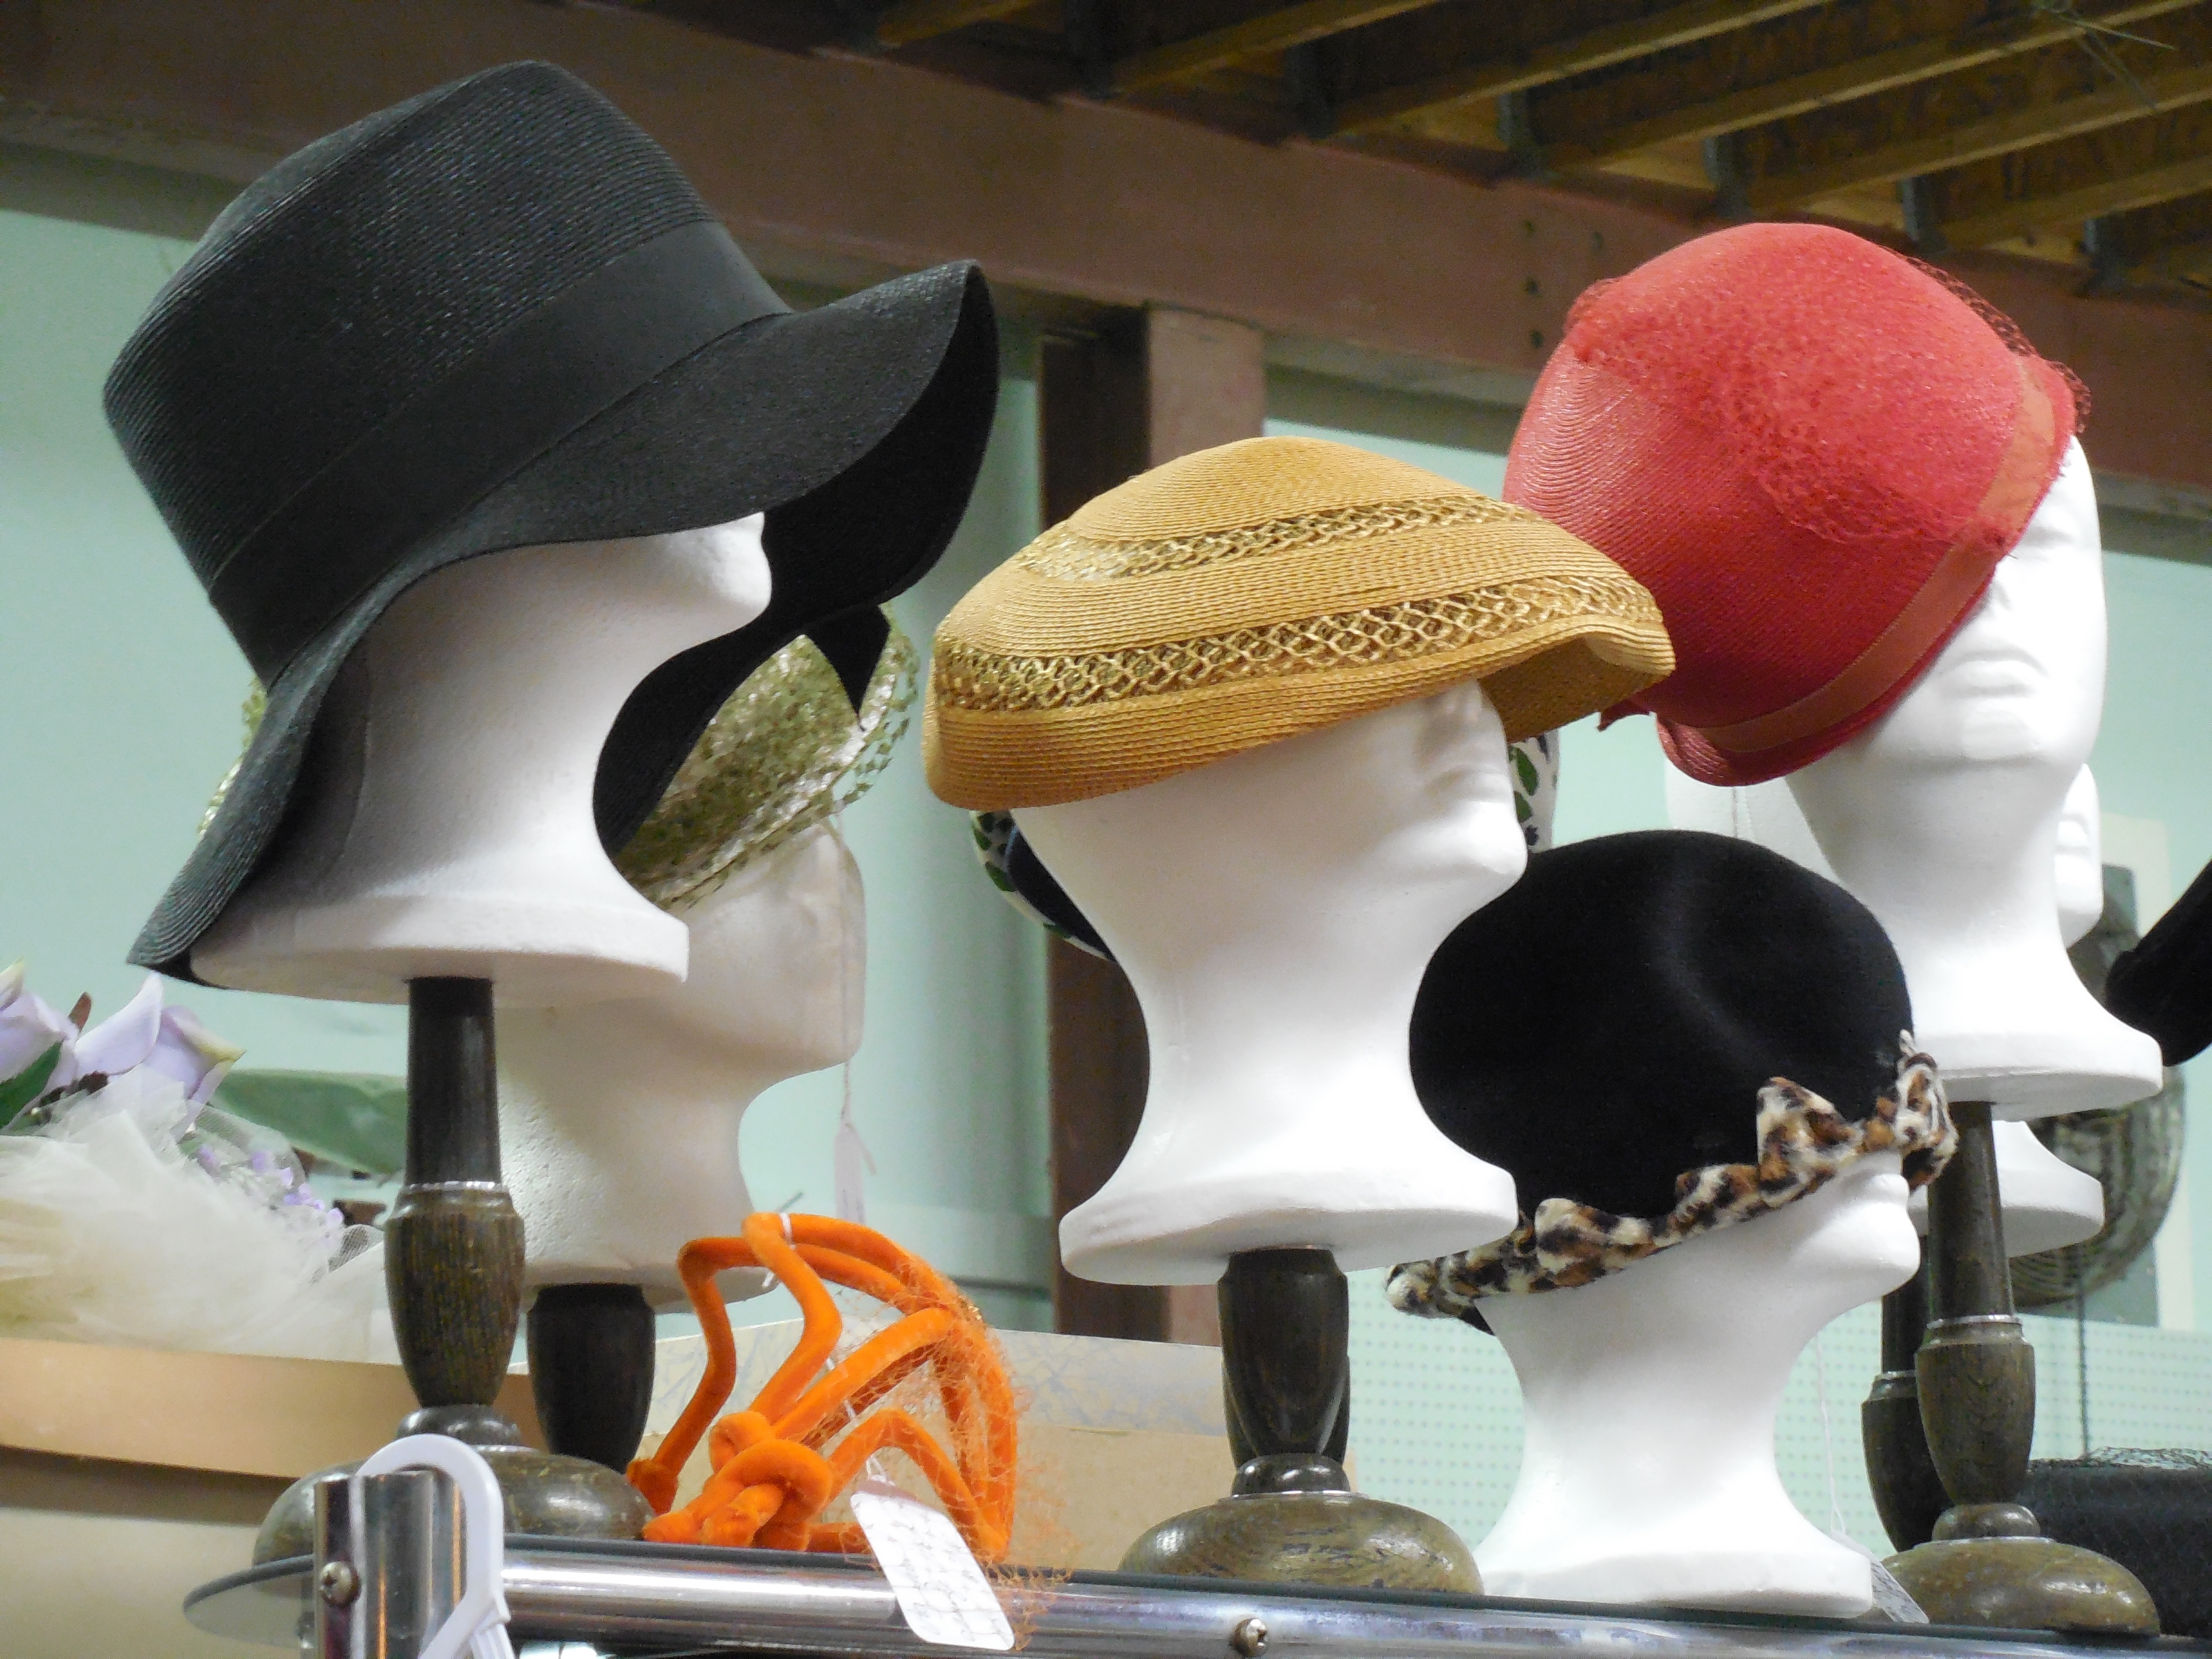
girl, woman, white, female, shop, store, model, color, hat, fashion, clothing, black, colorful, headgear, garment, boutique, mannequin, textile, dress, design, display, apparel, head, style, dummy, clothes, elegance, retail, hats